Marked (novel)

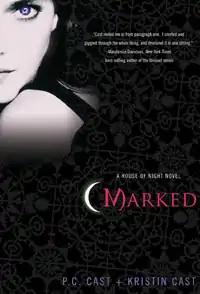
The First edition cover of "Marked"

Marked is the first novel of the "House of Night" fantasy series written by P.C. Cast and Kristin Cast. The book was released on May 1, 2007 by St. Martin's Press, an extension of Macmillan Publishers.